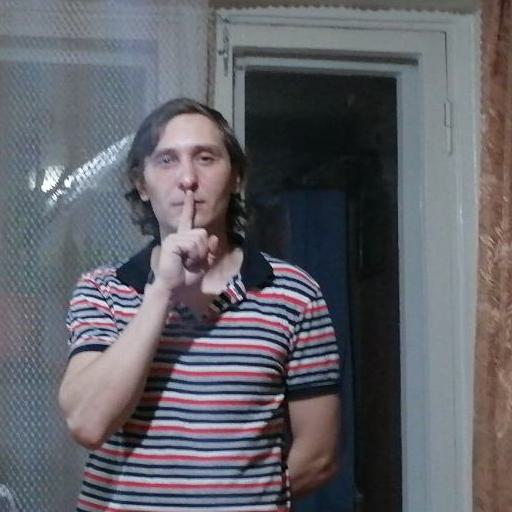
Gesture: mute